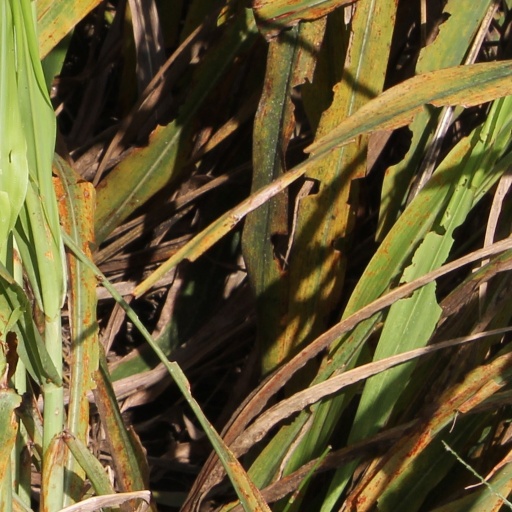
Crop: sorghum